Vacuum tube

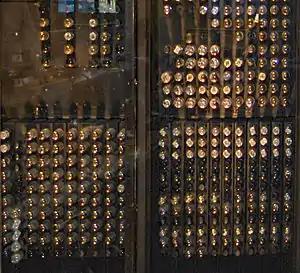
The 1946 ENIAC computer used 17,468 vacuum tubes and consumed of power.

The earliest vacuum tubes strongly resembled incandescent light bulbs and were made by lamp manufacturers, who had the equipment needed to manufacture glass envelopes and the vacuum pumps required to evacuate the enclosures. de Forest used Heinrich Geissler's mercury displacement pump, which left behind a partial vacuum. The development of the diffusion pump in 1915 and improvement by Irving Langmuir led to the development of high-vacuum tubes. After World War I, specialized manufacturers using more economical construction methods were set up to fill the growing demand for broadcast receivers. Bare tungsten filaments operated at a temperature of around 2200 °C. The development of oxide-coated filaments in the mid-1920s reduced filament operating temperature to a dull red heat (around 700 °C), which in turn reduced thermal distortion of the tube structure and allowed closer spacing of tube elements. This in turn improved tube gain, since the gain of a triode is inversely proportional to the spacing between grid and cathode. Bare tungsten filaments remain in use in small transmitting tubes but are brittle and tend to fracture if handled roughlye.g. in the postal services. These tubes are best suited to stationary equipment where impact and vibration is not present.